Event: Nepal Earthquake
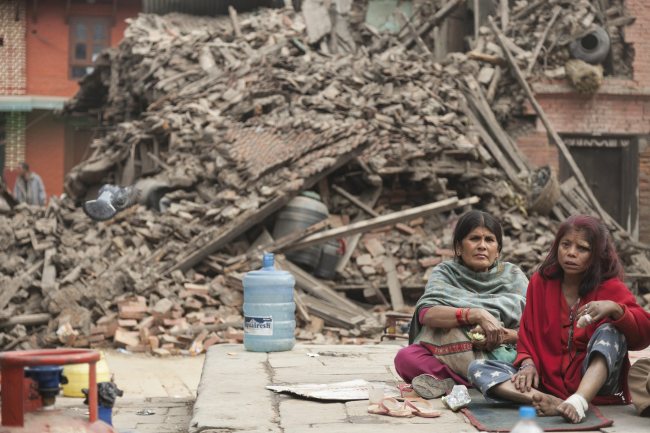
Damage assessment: damage